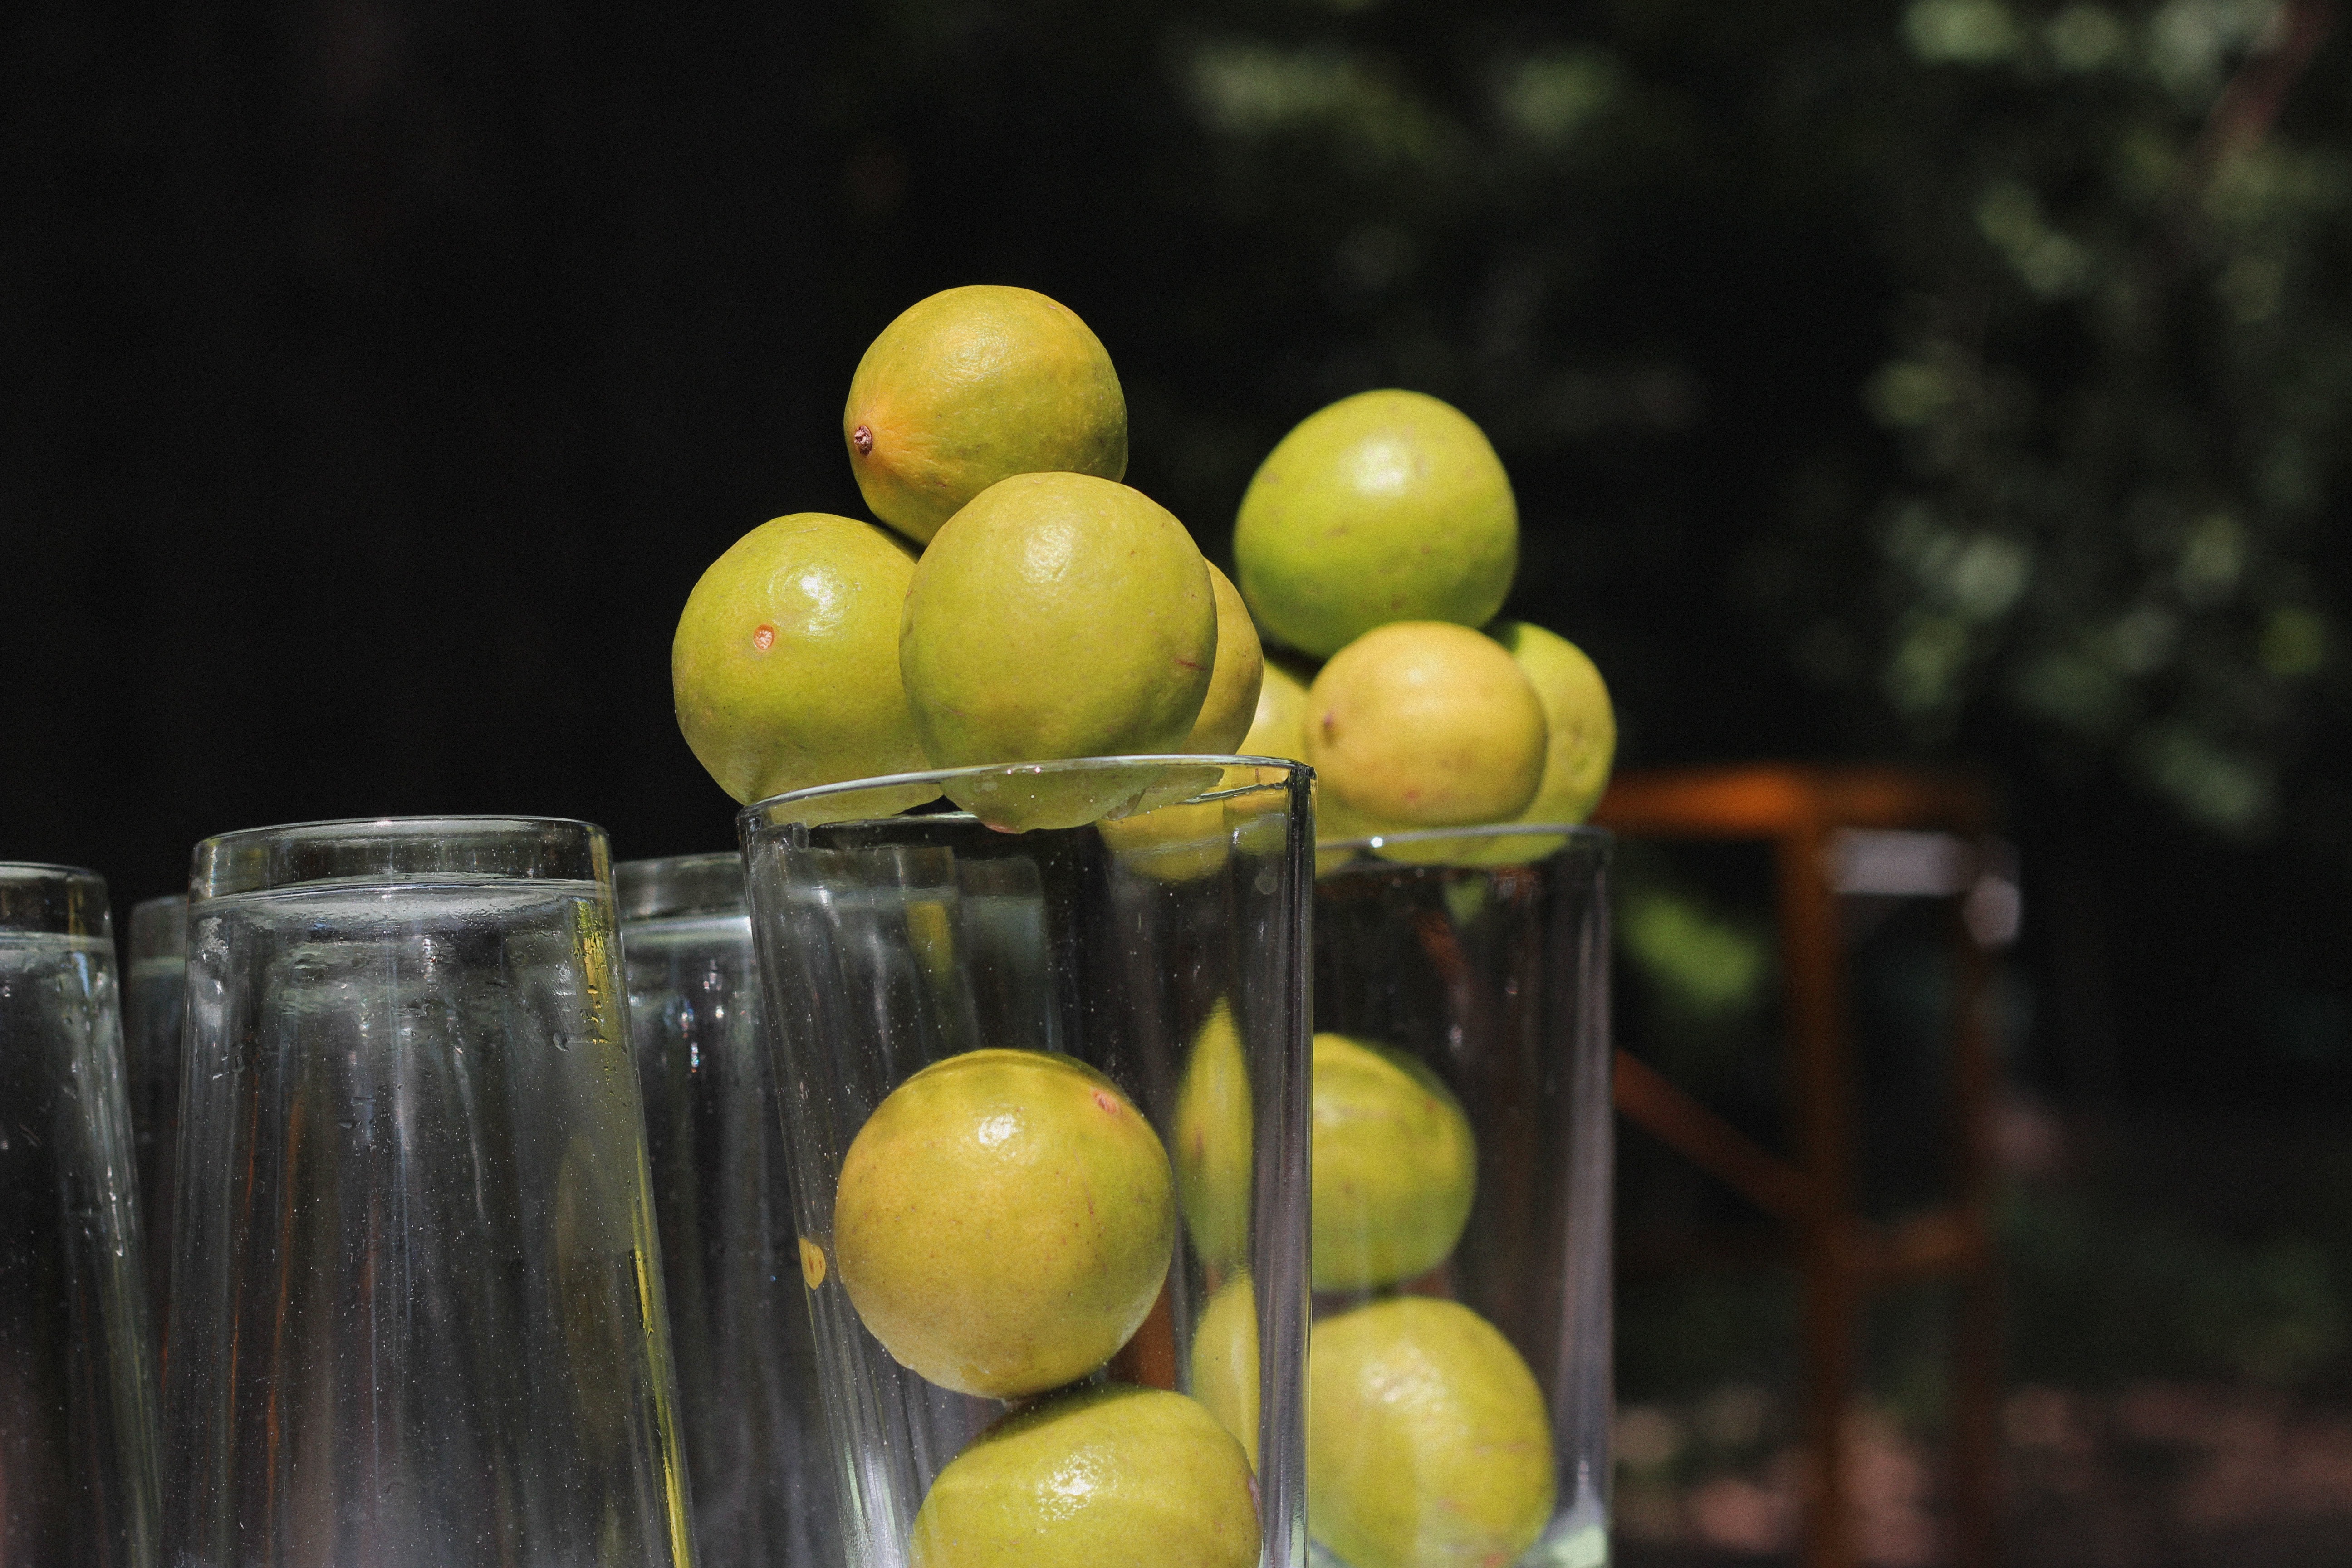
plant, fruit, food, green, produce, drink, yellow, still life, painting, lime, juice, liqueur, citrus, flowering plant, still life photography, land plant